AdvoCare

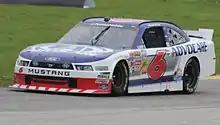
Trevor Bayne's AdvoCare-branded Ford Mustang in NASCAR competition

AdvoCare's contracted celebrity endorsers have included soccer player Carli Lloyd; Major League Baseball pitcher Doug Fister; CrossFit champion Rich Froning; NFL players Andy Dalton, Philip Rivers, Alex Smith, Sam Bradford, Wes Welker, and New Orleans Saints quarterback Drew Brees, who was described by ESPN as the face of the company. "ESPN The Magazine" described celebrity endorsers as central to "the Bulletproof Shield," a sales and recruitment technique used by the company to deflect questions about the product. In this technique, distributors place themselves at the center of a chart illustrating the company's endorsements and members of its scientific and medical advisory board, and deflects questions about the company by replying, "Well, I don't know about (X), but what I do know is" that particular athletes or doctors have endorsed AdvoCare.